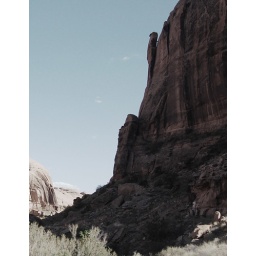
by river road